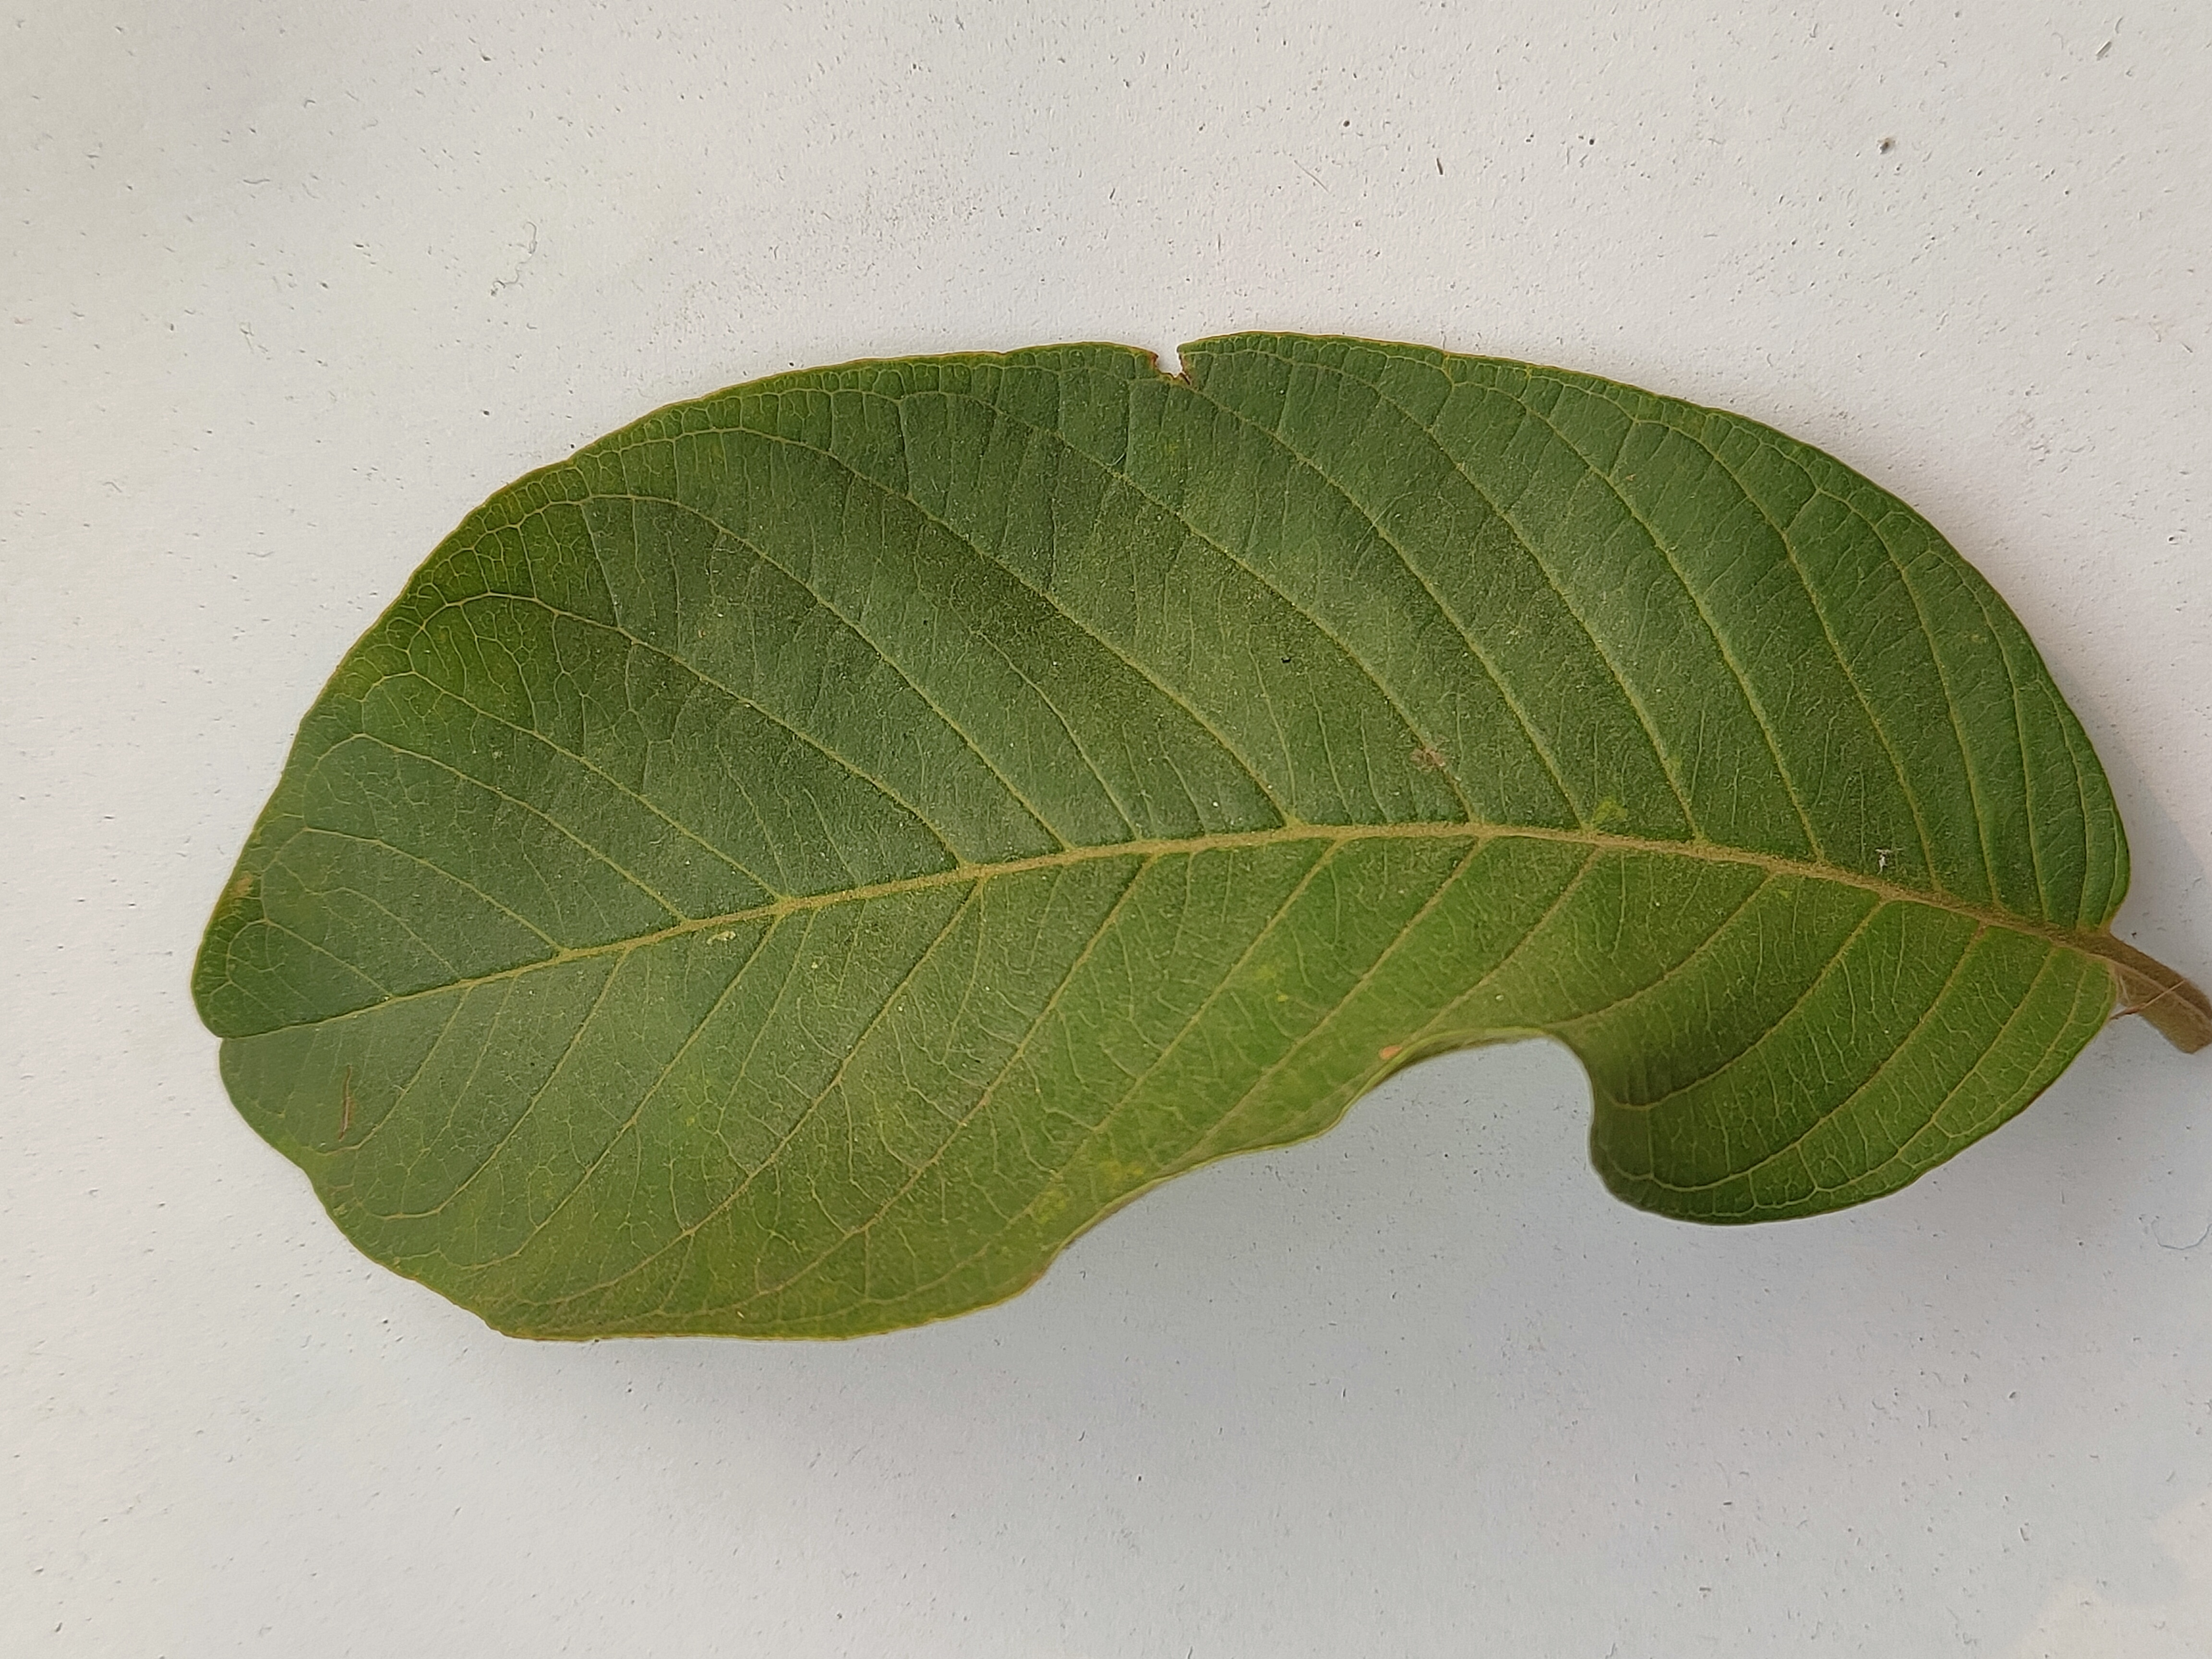
Leaf variety: Guava